Sihuidong station

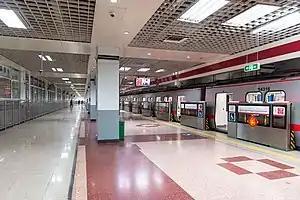
Line 1 platform (not in use since 29 August 2021)

Sihuidong Station is a station on Line 1 and the of the Beijing Subway.